Willard Bunnell House

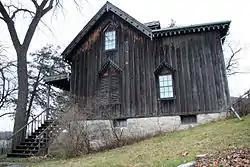
The Willard Bunnell House from the west

The Willard Bunnell House is a historic house museum in Homer, Minnesota, United States. The house was listed on the National Register of Historic Places in 1973 for having state-level significance in the themes of architecture, commerce, and exploration/settlement. It was nominated for being Minnesota's first permanent house south of Saint Paul, as well as for its Gothic Revival architecture and association with brothers Willard (1814–1861) and Lafayette Bunnell (1824–1903), who helped develop the area during its frontier days. It is now managed by the Winona County Historical Society.